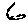
Label: 6